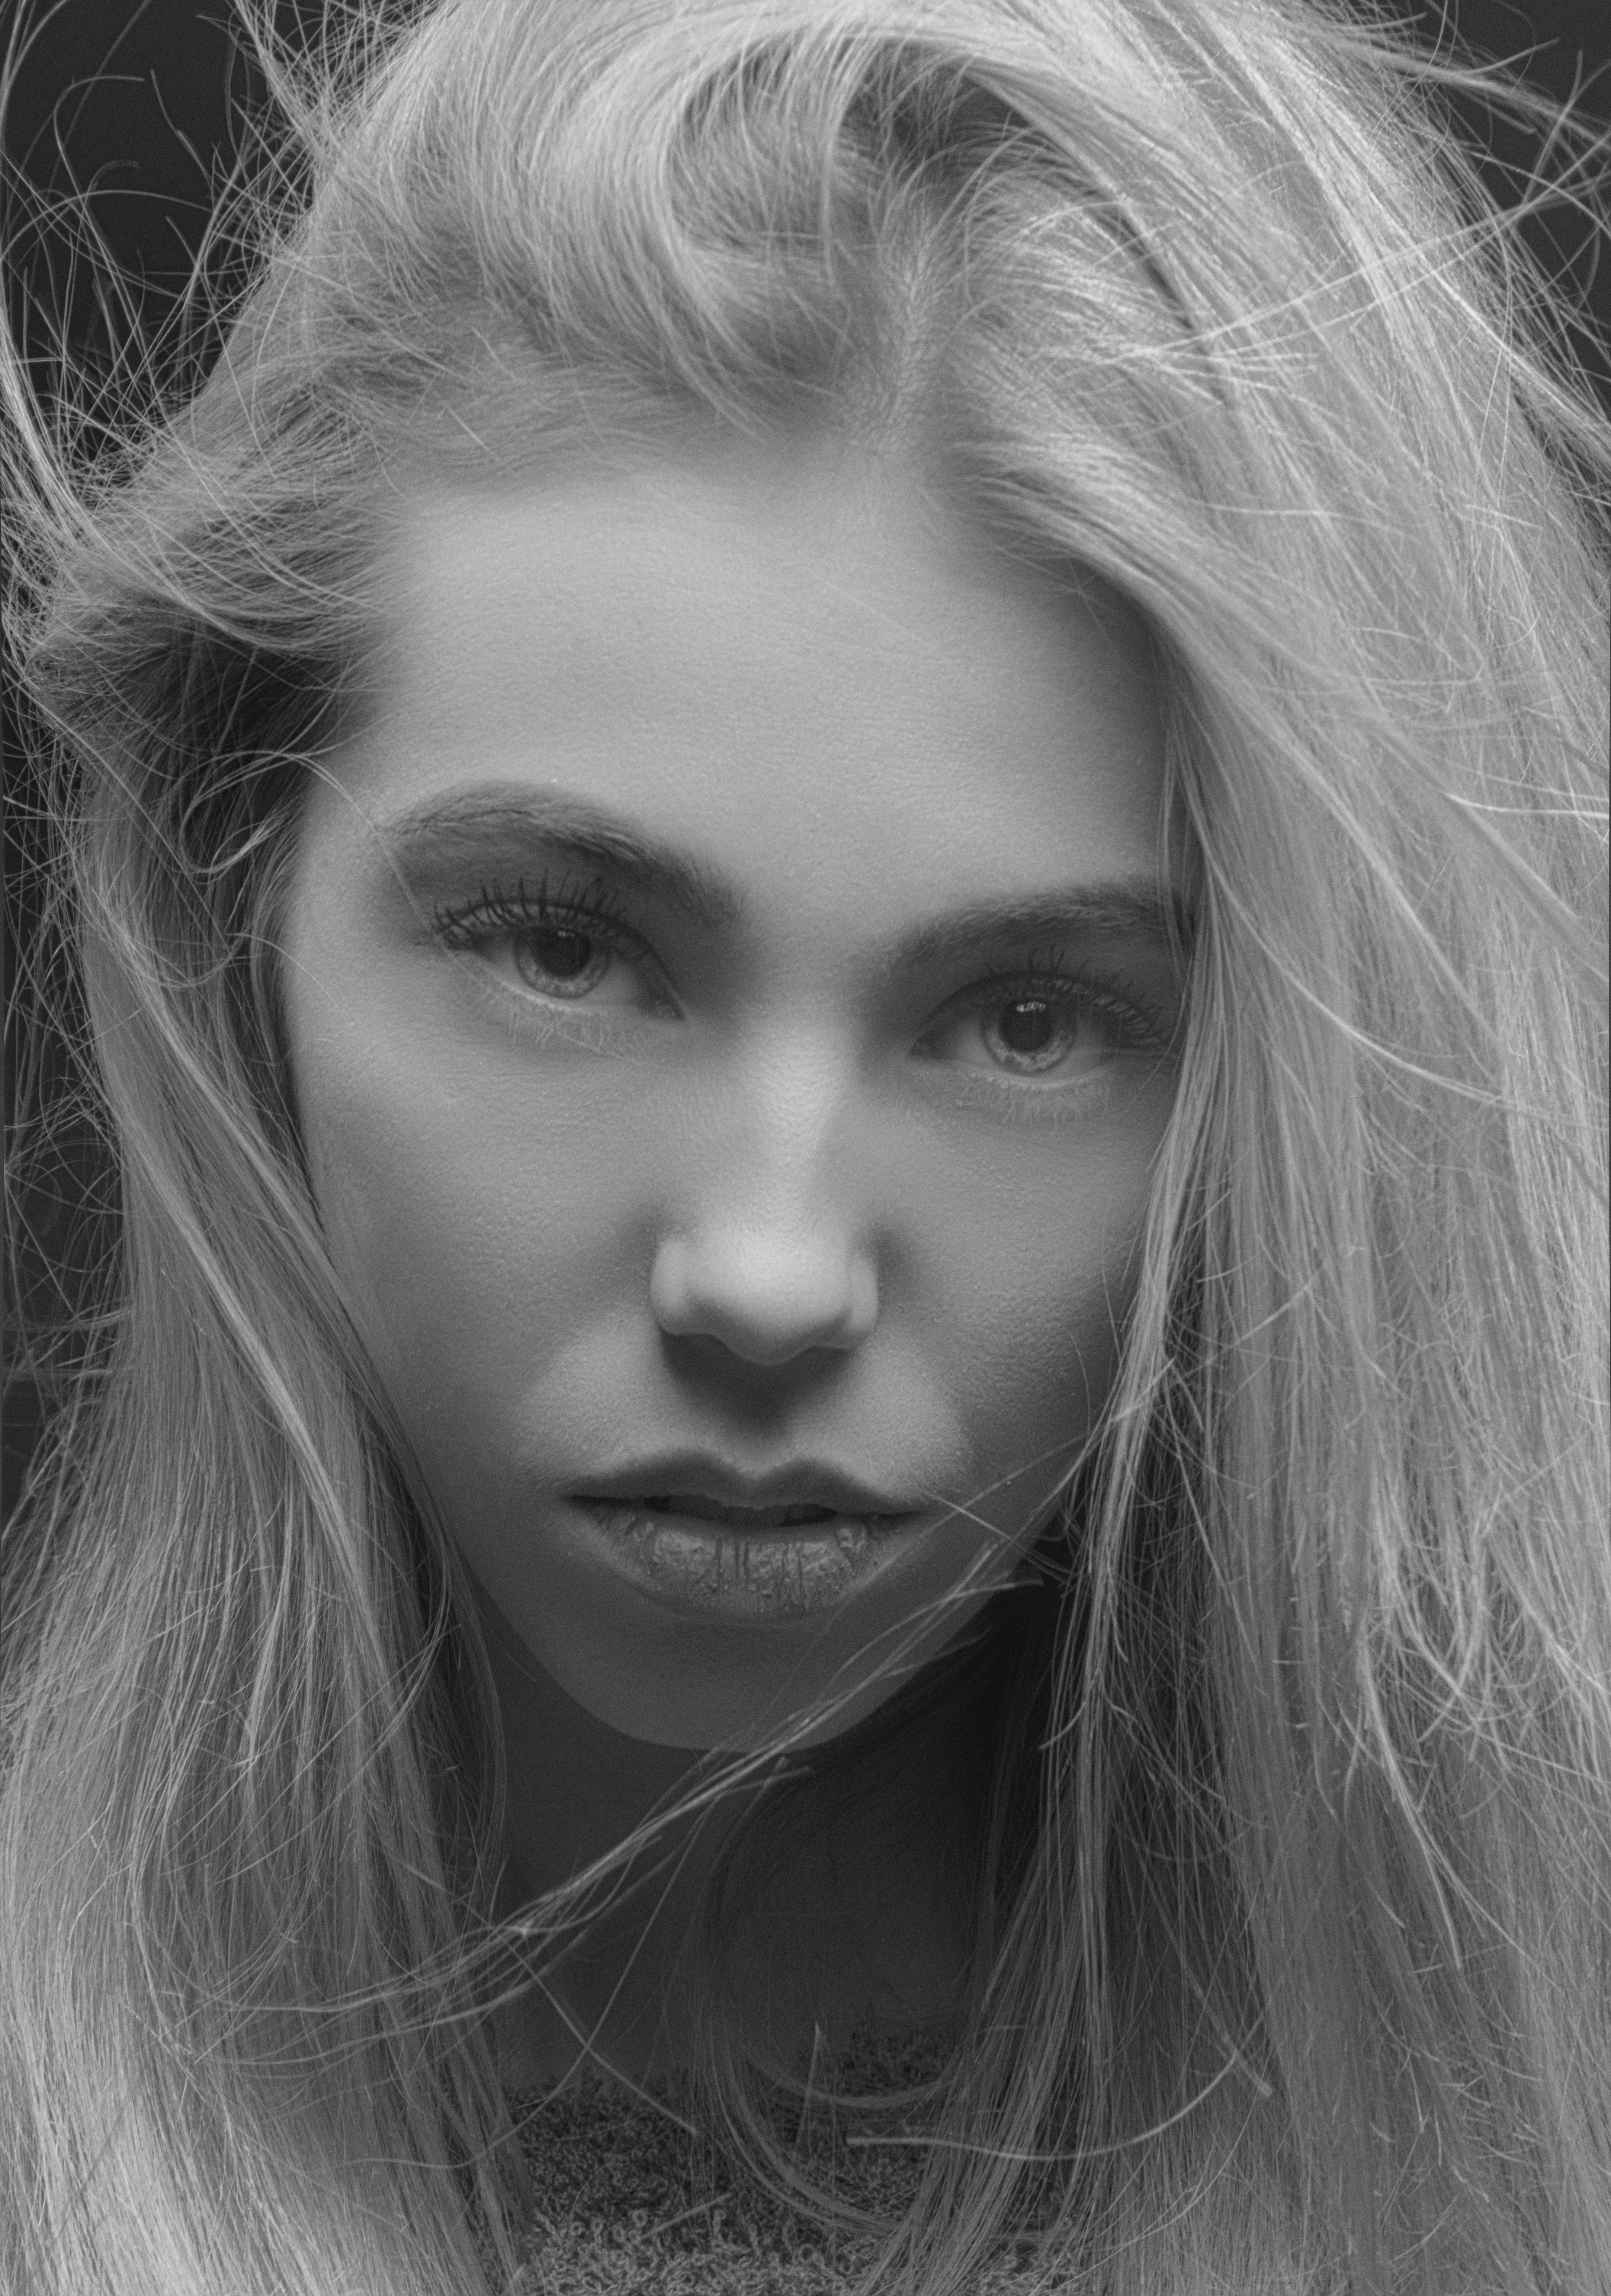
portrait, girl, body, retro, face, beautiful, look, studio, monochrome, donate, nose, hair, skin, head, lip, chin, eyebrow, eye, eyelash, mouth, human, flash photography, jaw, iris, black and white, grey, style, grass, layered hair, art, black hair, Step cutting, beauty, happy, long hair, monochrome photography, blond, close up, brown hair, fur, surfer hair, darkness, self portrait, portrait photography, stock photography, feathered hair, child, illustration, photo shoot, bangs, fashion accessory, art model, hair coloring, reflection, child model